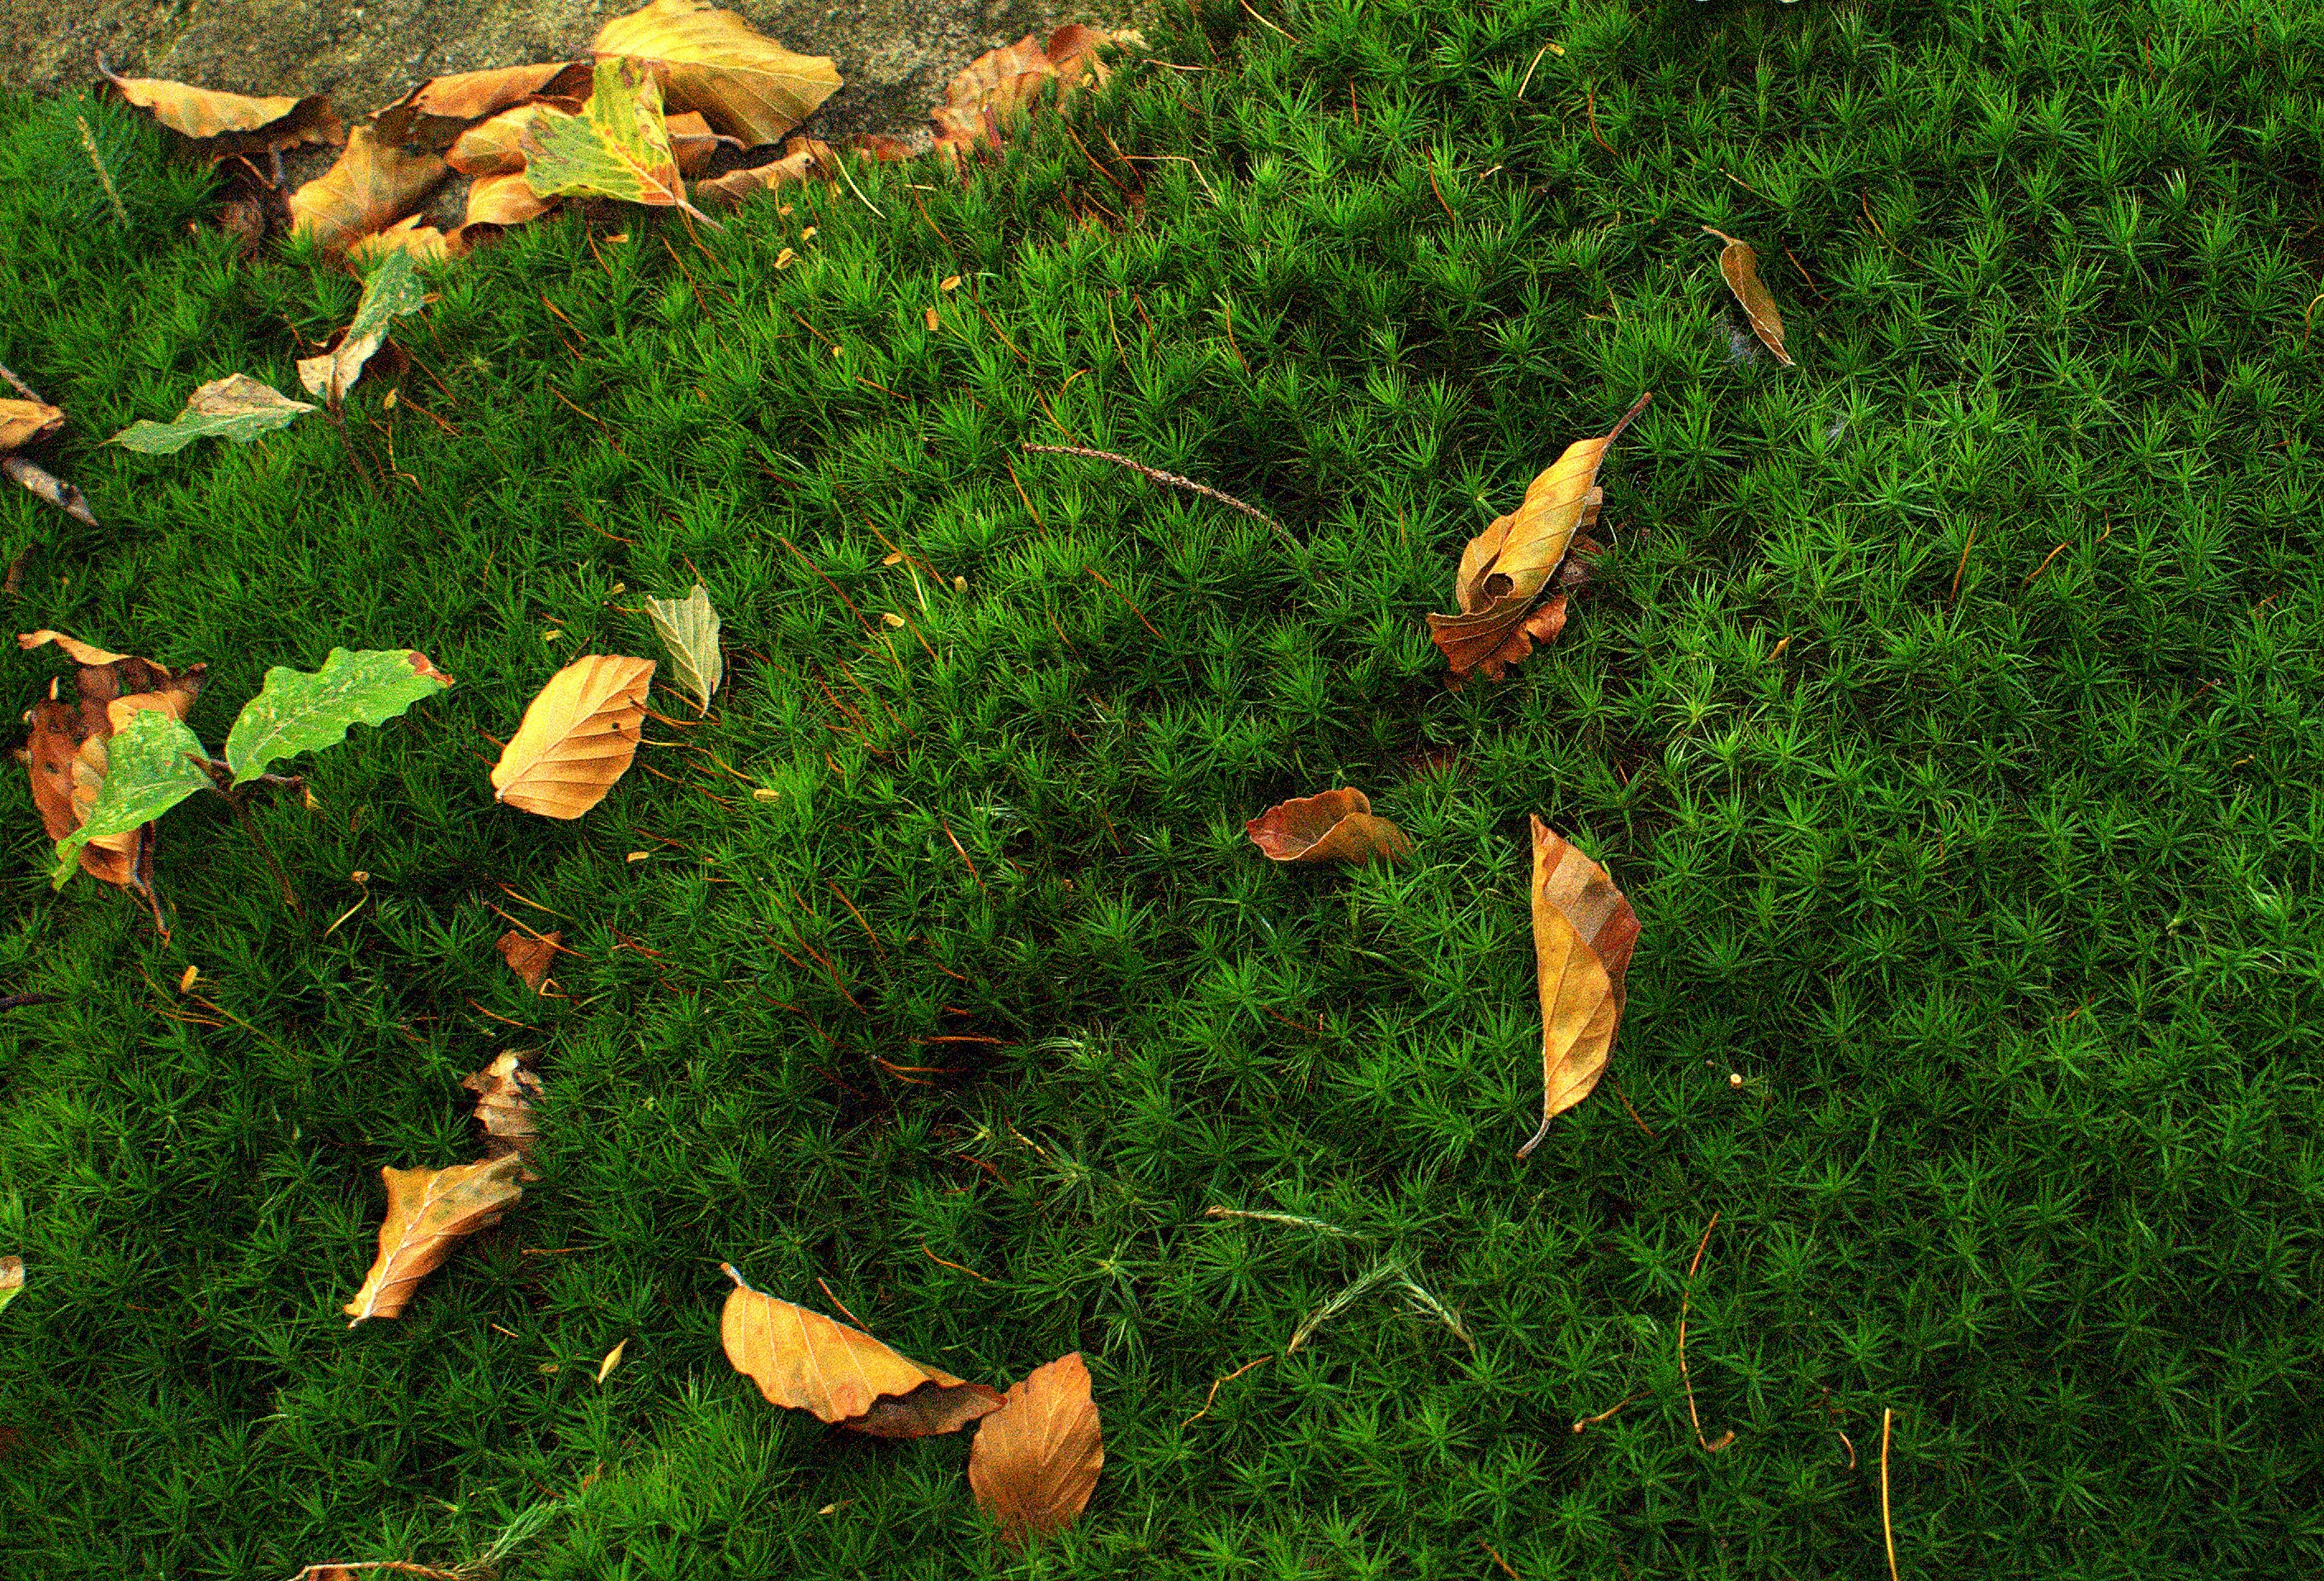
tree, nature, forest, grass, plant, lawn, leaf, flower, moss, foliage, green, jungle, autumn, soil, botany, flora, fauna, plants, vegetation, deciduous, undergrowth, fallen, woodland, habitat, dry leaves, ecosystem, forest litter, leaflet, substrate, moss forest, natural environment, woody plant, land plant